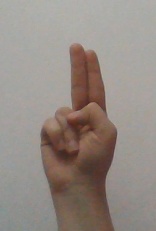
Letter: taa